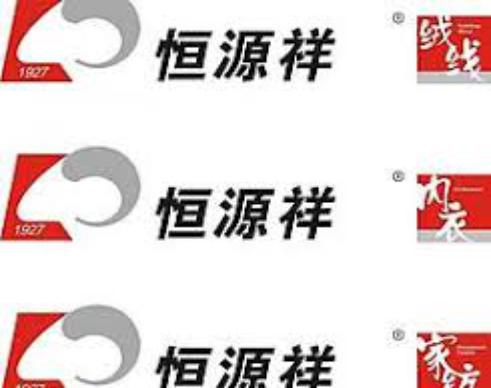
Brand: HengYuXiang
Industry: Necessities